Church of St Paraskeva, Sofia

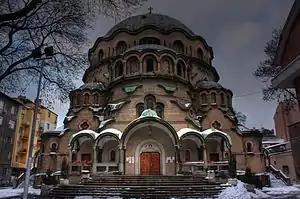
Church of St Paraskeva

The Church of St Paraskeva ("tsarkva "Sveta Paraskeva"") is a Bulgarian Orthodox church in Sofia, the capital of Bulgaria. The church, dedicated to Saint Paraskeva, is located on 58 Georgi Rakovski Street in the centre of the city. It is the third-largest church in Sofia.